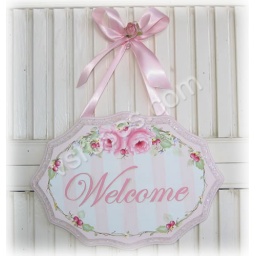
hp roses welcome sign by vsroses